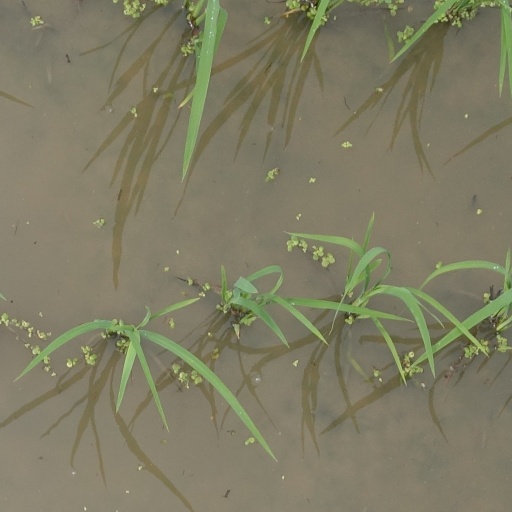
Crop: rice